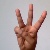
The image shows a hand gesture representing the letter 'W' in Indian Sign Language.